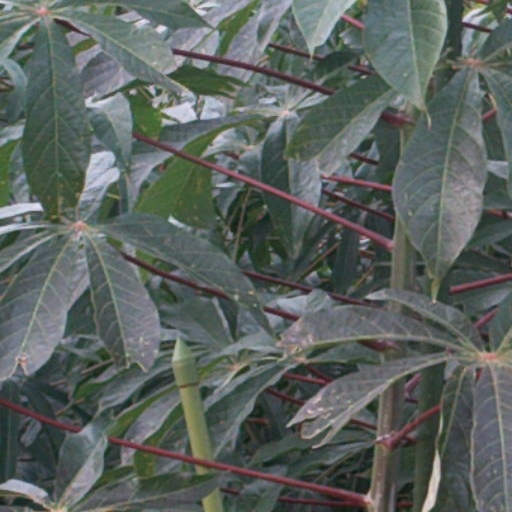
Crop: cassava